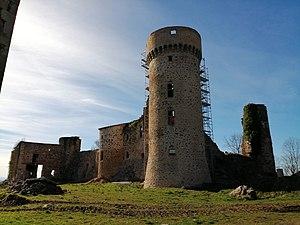
Vue sur le donjon du château de la Faye (printemps 2019)
Olmet est une commune française, située dans le département du Puy-de-Dôme en région Auvergne-Rhône-Alpes.